List of museums in Seattle

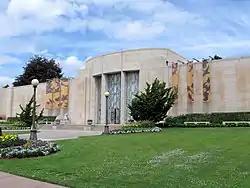
The Seattle Asian Art Museum in Volunteer Park, a designated city landmark, housed the main Seattle Art Museum (SAM) 1933-1981.

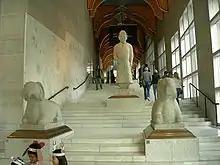
The "Art Ladder": the main staircase of the 1991 Robert Venturi-designed wing of SAM.

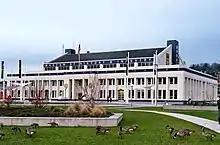
The Naval Reserve Armory, now home to MOHAI.

Seattle, Washington is home to four major art museums and galleries: the Frye Art Museum, Henry Art Gallery, Seattle Art Museum, and the Seattle Asian Art Museum.